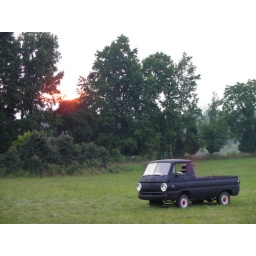
Someone left their toy truck in a field